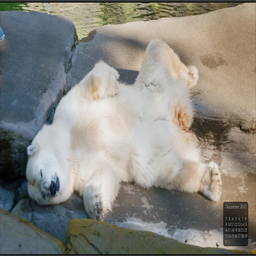
A large white polar bear laying on it's back.
a polor bear on a rock laying down
A polar bear relaxes on its back with its eyes shut.
A polar bear rolled onto his wide back
a polar bear is laying down on some rocks